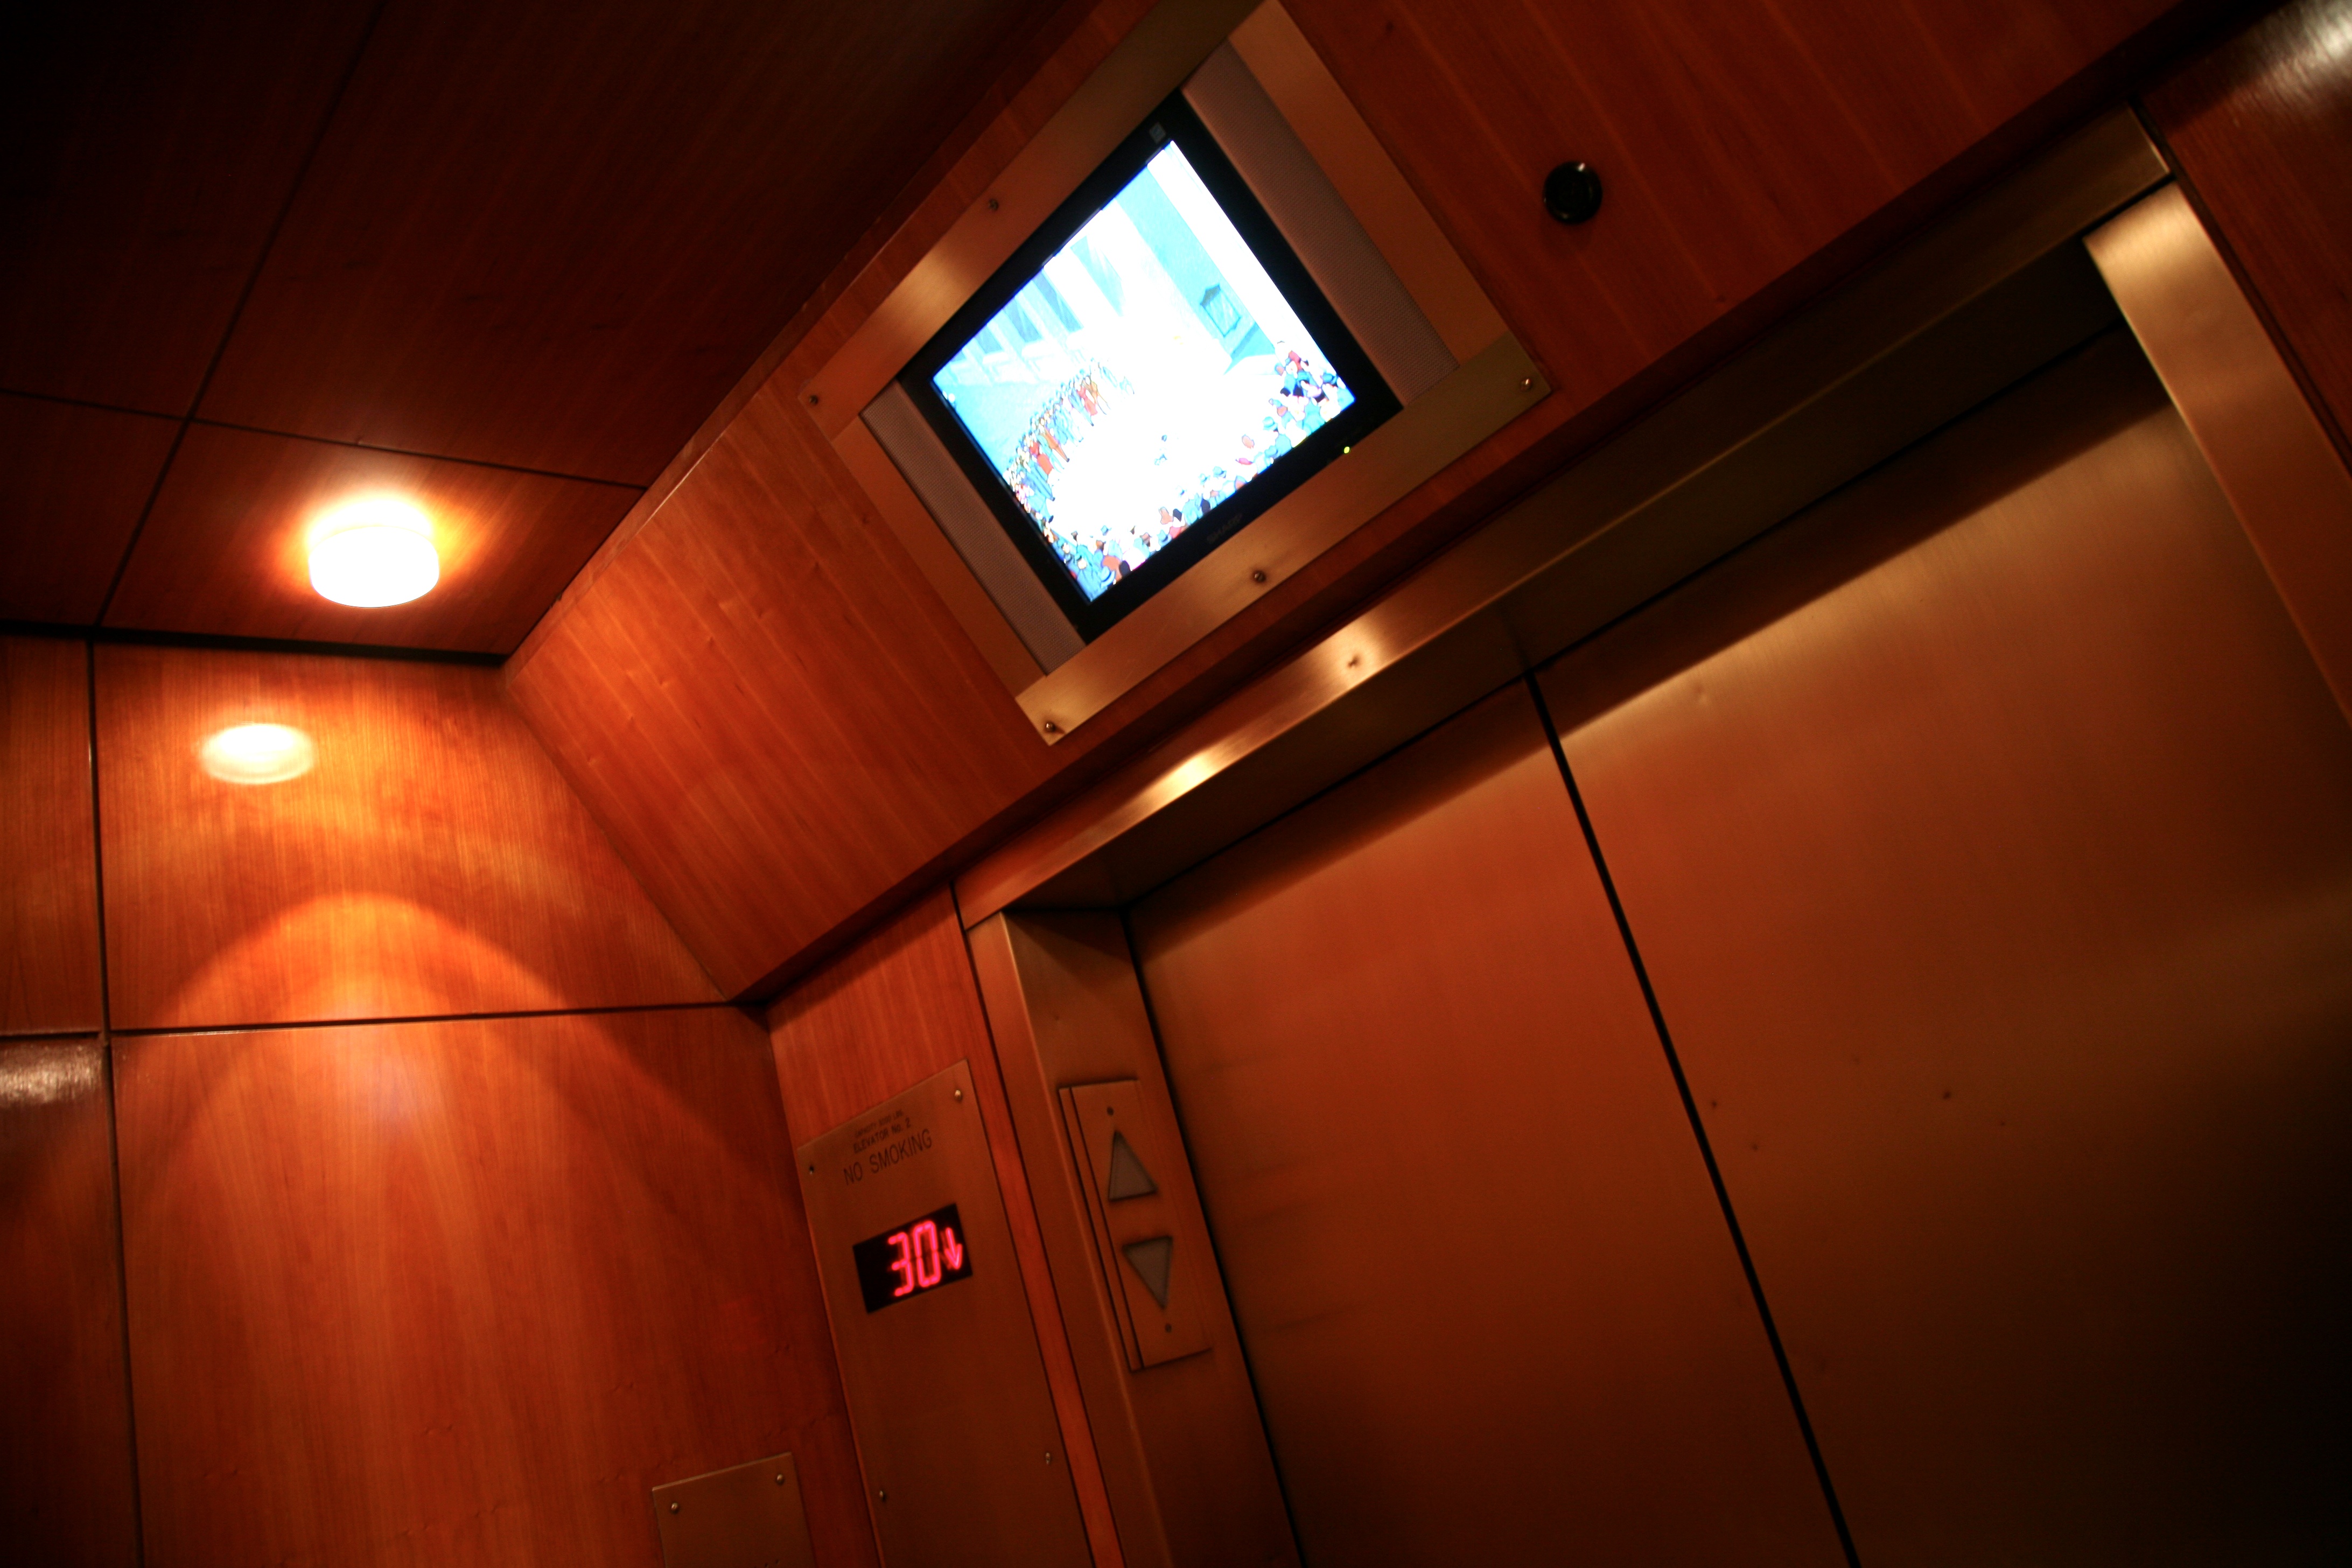
light, wood, house, floor, ceiling, nyc, darkness, room, lighting, interior design, newyork, hotel, newyorkcity, ny, elevator, shape, midtownwest, parkermeridien, parkermeridienhotel, aufzug, ascenseur, daylighting